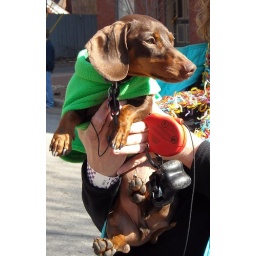
wiener dog in green cape at Barkus 09